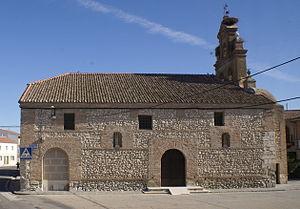
Sanchonuño est une commune de la province de Ségovie dans la communauté autonome de Castille-et-León en Espagne.